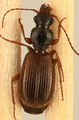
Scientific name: Cymindis neglecta
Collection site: Bartlett Experimental Forest NEON (BART), plot BART_028